Peter Merian

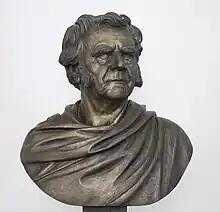
Bust of Peter Merian at the Museum for Natural History in Basel.

Peter Merian-Thurneysen (20 December 1795 – 8 February 1883) was a Swiss geologist and palaeontologist.